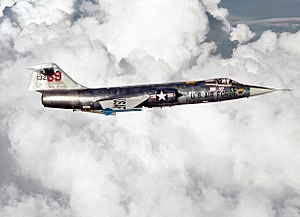
Lockheed F-104 Starfighter
Lockheed F-104 Starfighter er et enmotors supersonisk interceptor altvejrs-jagerfly fra USA. Flyet blev senere også anvendt som jagerbomber. Oprindeligt blev det udviklet af Lockheed for United States Air Force, men kom i udbredt tjeneste ved USAs allierede verden over, og blev bygget på licens af andre NATO-lande. Flyet kom i tjeneste ved mere end et dusin luftvåben imellem 1958 og 2004. Flyets design team blev ledet af Kelly Johnson, som senere ledte eller bidrog til udviklingen af Lockheed SR-71 Blackbird og andre Lockheed fly.